Khushboo (1975 film)

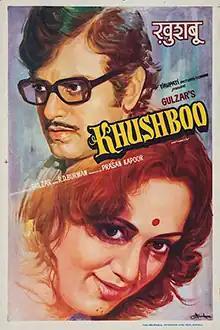
Movie Poster

Khushboo is a 1975 Hindi-language drama film, produced by Prasan Kapoor under the Tirupati Pictures banner, presented by Jeetendra and directed by Gulzar. It stars Jeetendra, Hema Malini and music composed by R. D. Burman. The film is a remake of the 1951 Bengali film "Pandit Mashai", which itself was based on Sharat Chandra Chattopadhyay's novel of the same name.